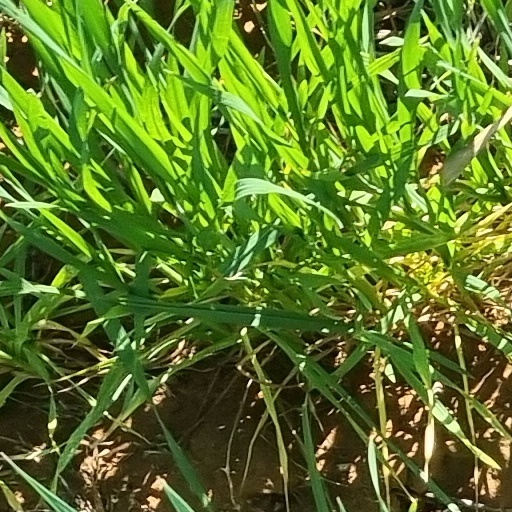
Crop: wheat